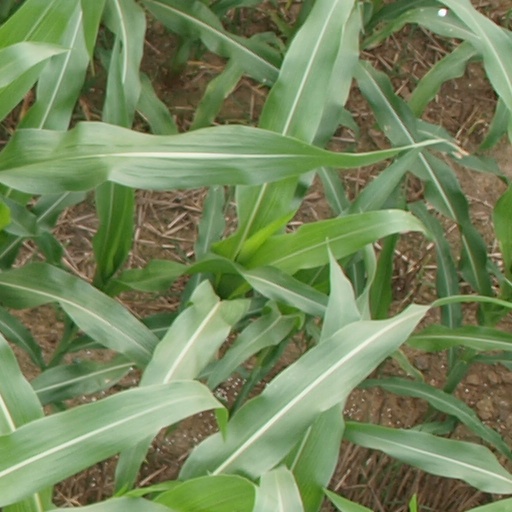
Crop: maize; corn